Hurricane Lili

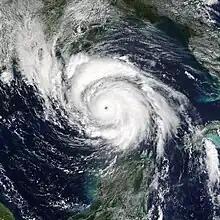
Lili near peak intensity in the Gulf of Mexico on October 2

Hurricane Lili was the second costliest, deadliest, and most intense hurricane of the 2002 Atlantic hurricane season, only surpassed by Hurricane Isidore, which affected the same areas around a week before Lili. Lili was the twelfth named storm, fourth hurricane, and second major hurricane of the 2002 Atlantic hurricane season. The storm developed from a tropical disturbance in the open Atlantic on September 21. It continued westward, affecting the Lesser Antilles as a tropical storm, then entered the Caribbean. As it moved west, the storm dissipated while being affected by wind shear south of Cuba, and regenerated when the vertical wind shear weakened. It turned to the northwest and strengthened up to category 2 strength on October 1. Lili made two landfalls in western Cuba later that day, and then entered the Gulf of Mexico. The hurricane rapidly strengthened on October 2, reaching Category 4 strength that afternoon. It weakened rapidly thereafter, and hit Louisiana as a Category 1 hurricane on October 3. It moved inland and dissipated on October 6.